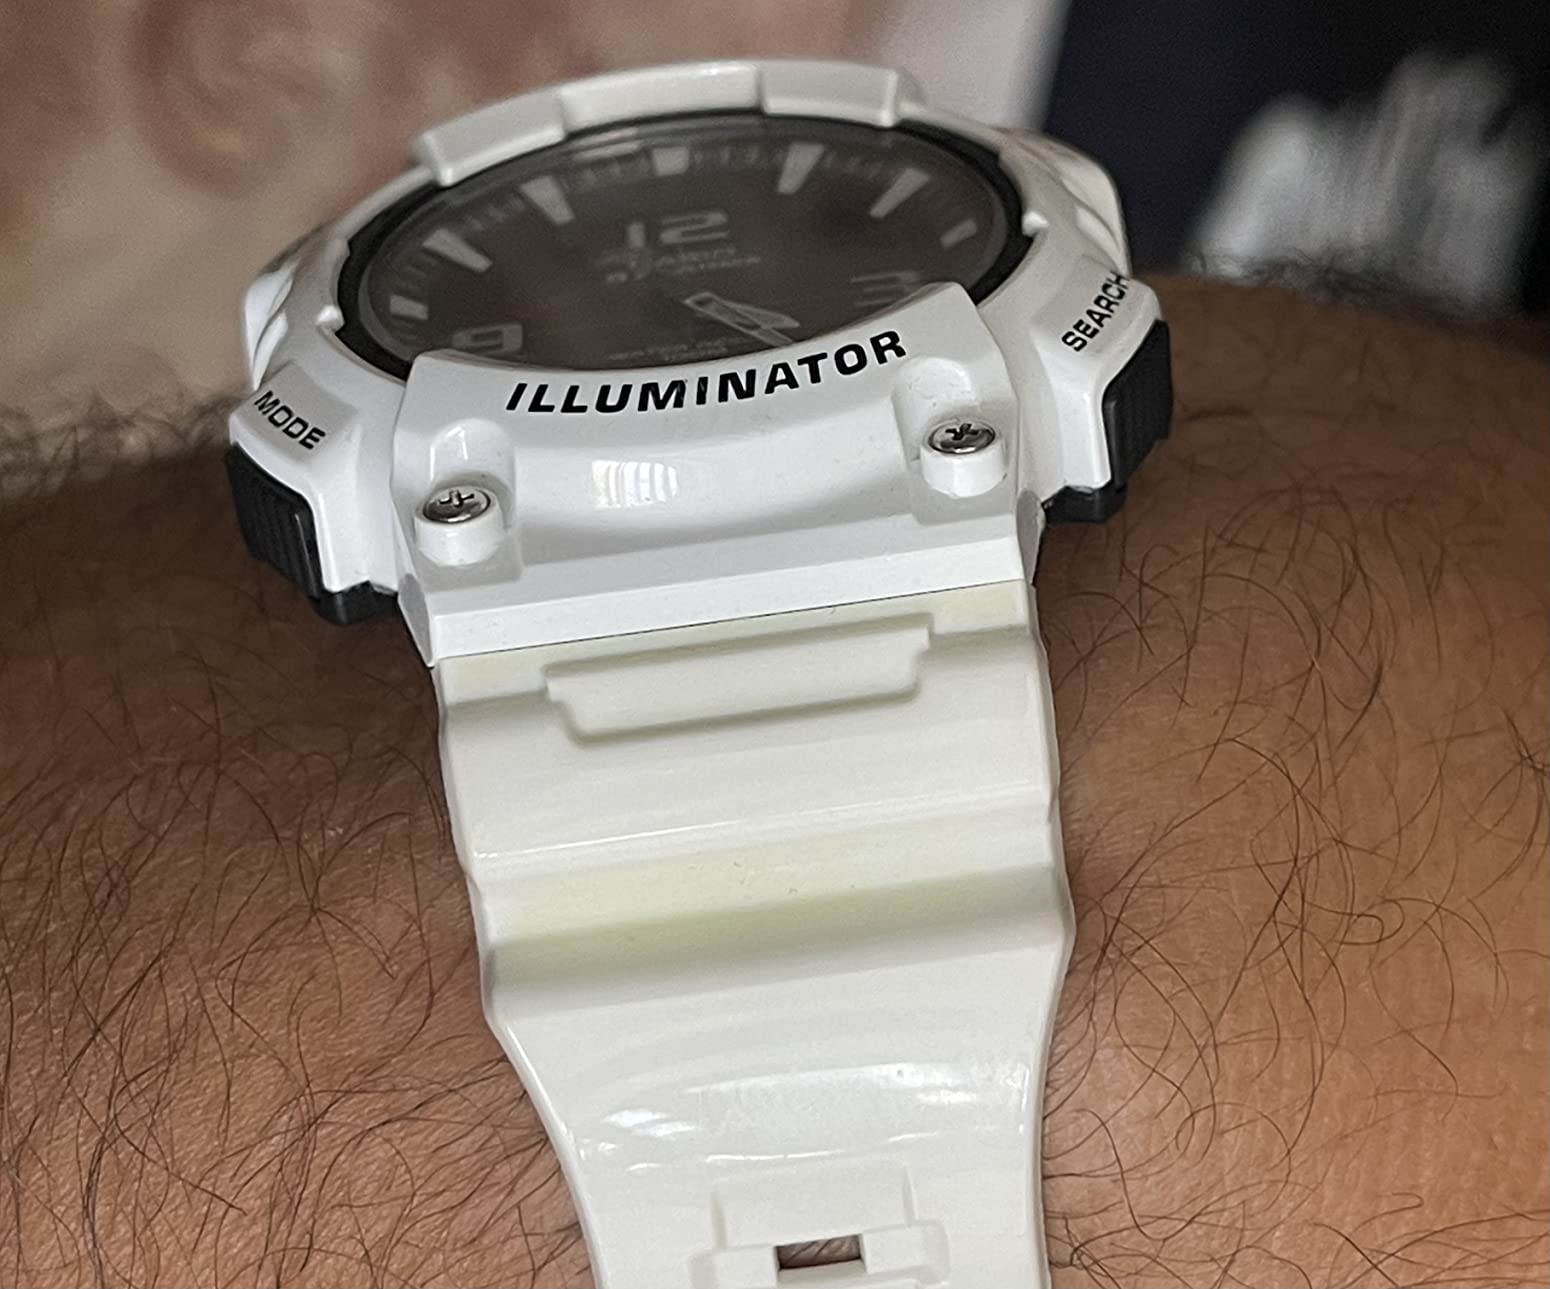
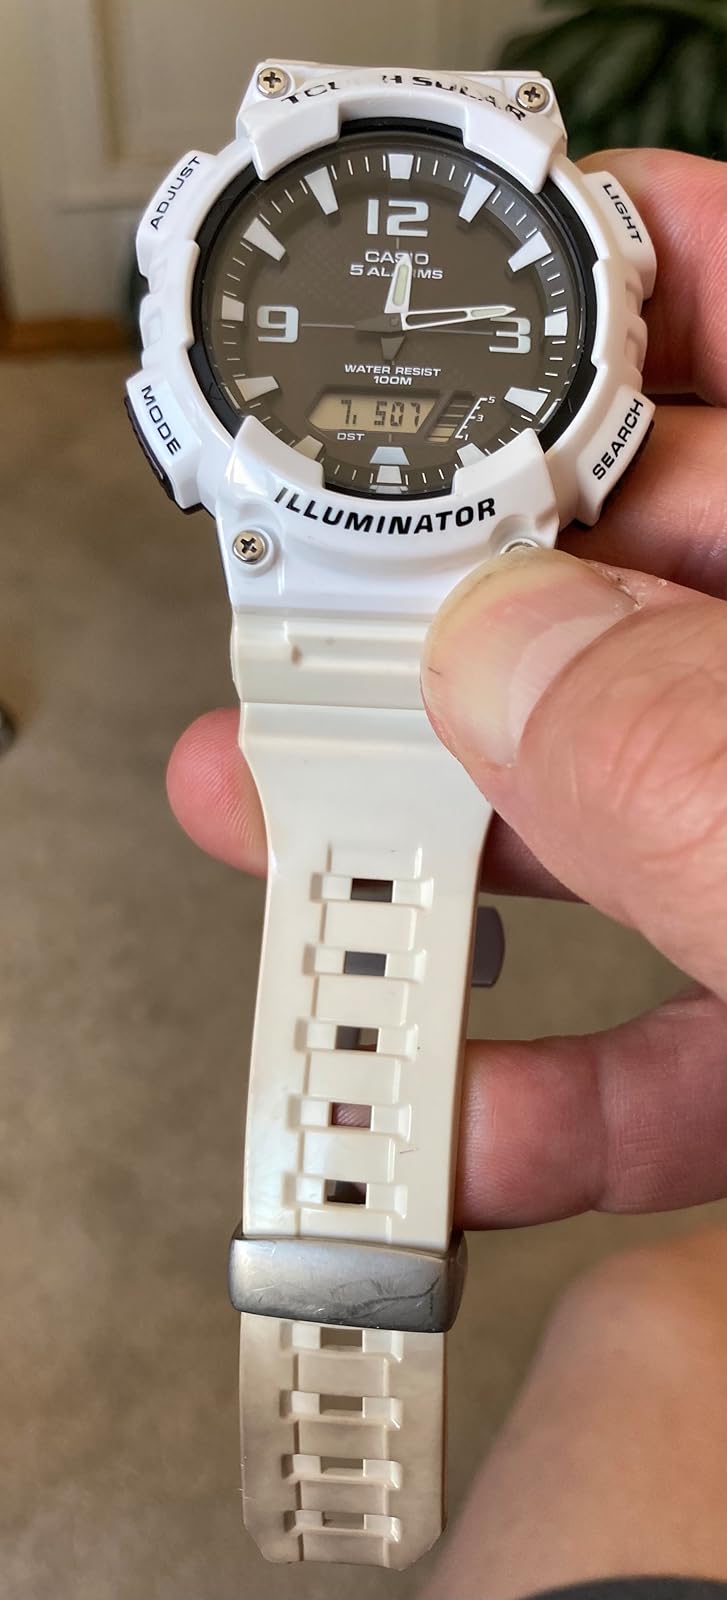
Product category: accessories_watch
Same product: yes